Diocese of Duvno

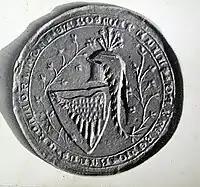
The coat of arms of the Šubić family that influenced the establishment of the diocese

In the 14th century, when the Diocese of Duvno was established, the Archbishop of Split had a right to establish dioceses in his metropolitan area and appoint and consecrate the bishops. The exact year of the establishment of the Diocese of Duvno remains unknown. It is not mentioned before the rule of Paul I Šubić of Bribir, and it was most probably established by the Archbishop of Split Petar, O.F.M., who served as the archbishop from 1297 to 1324. The establishment of the Diocese of Duvno, as well as the dioceses Šibenik and Makarska was initiated for the political goals of the Šubić family, the dukes of Bribir. Namely, in this way, they would secure support among the clergy.